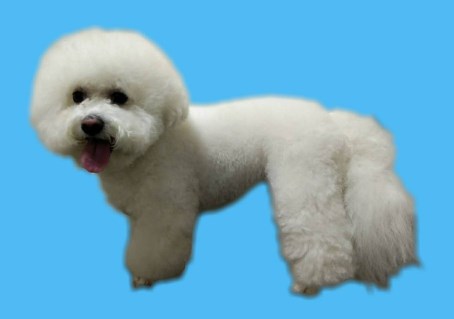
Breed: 3083-n000117-Bichon_Frise